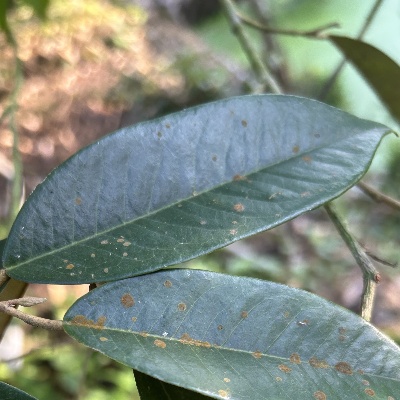
Label: Leaf_Algal